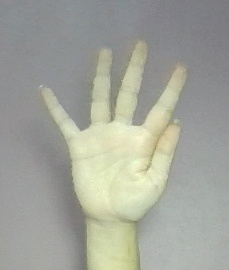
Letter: sheen